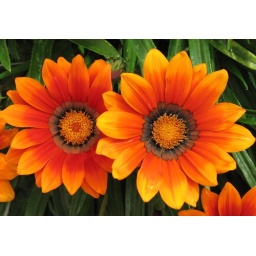
I found these outside of an apartment complex by the beach while I was walking around.